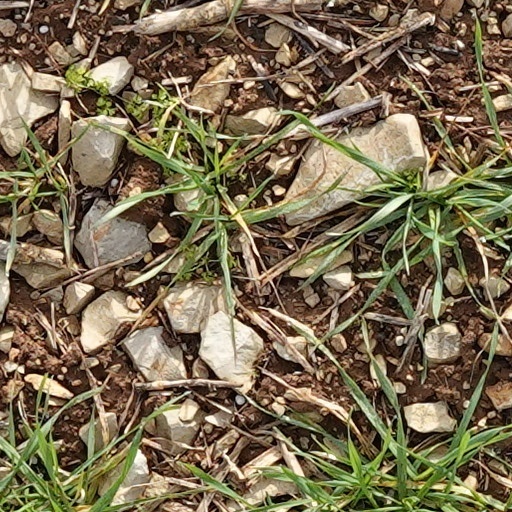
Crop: wheat